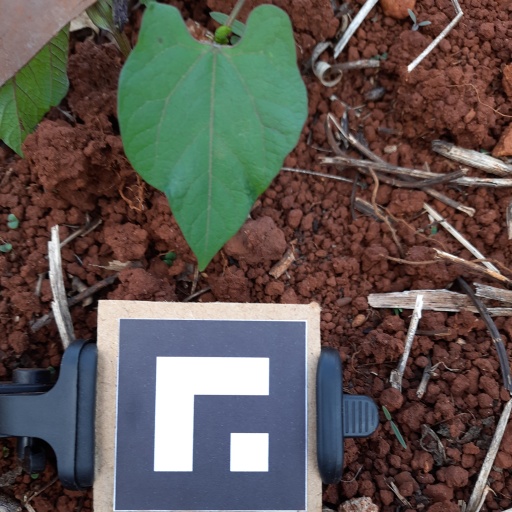
Observations: wavy surface, no eating holes, under shade